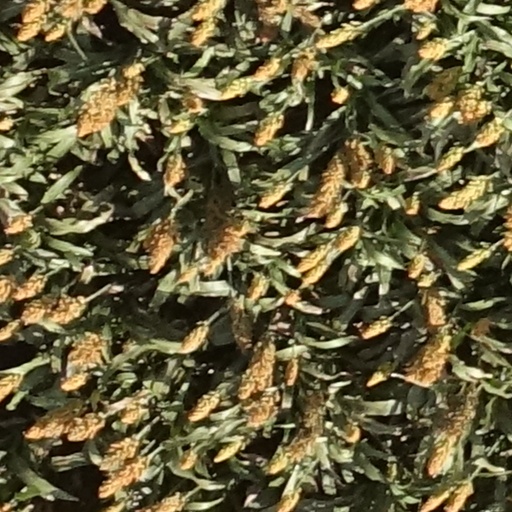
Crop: sorghum